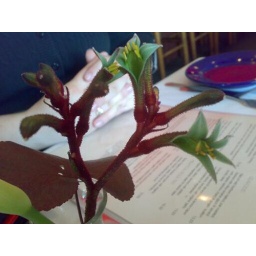
a strange plant in a vase at my lunch table